Jeanne Schmahl

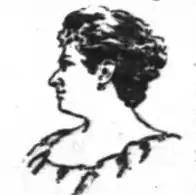
Jeanne Schmahl in 1895

The campaign aimed to mobilize middle- and upper-class women who had moderate and conservative views. Anne de Rochechouart de Mortemart (1847–1933), Duchess of Uzès and Juliette Adam (1836–1936) soon joined the "Avant-Courrière", and Schmahl found support from Jane Misme (1865–1935), who later founded the journal "La Française" and Jeanne Chauvin (1862–1926), the first woman to become a doctor of law.